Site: brandenburg
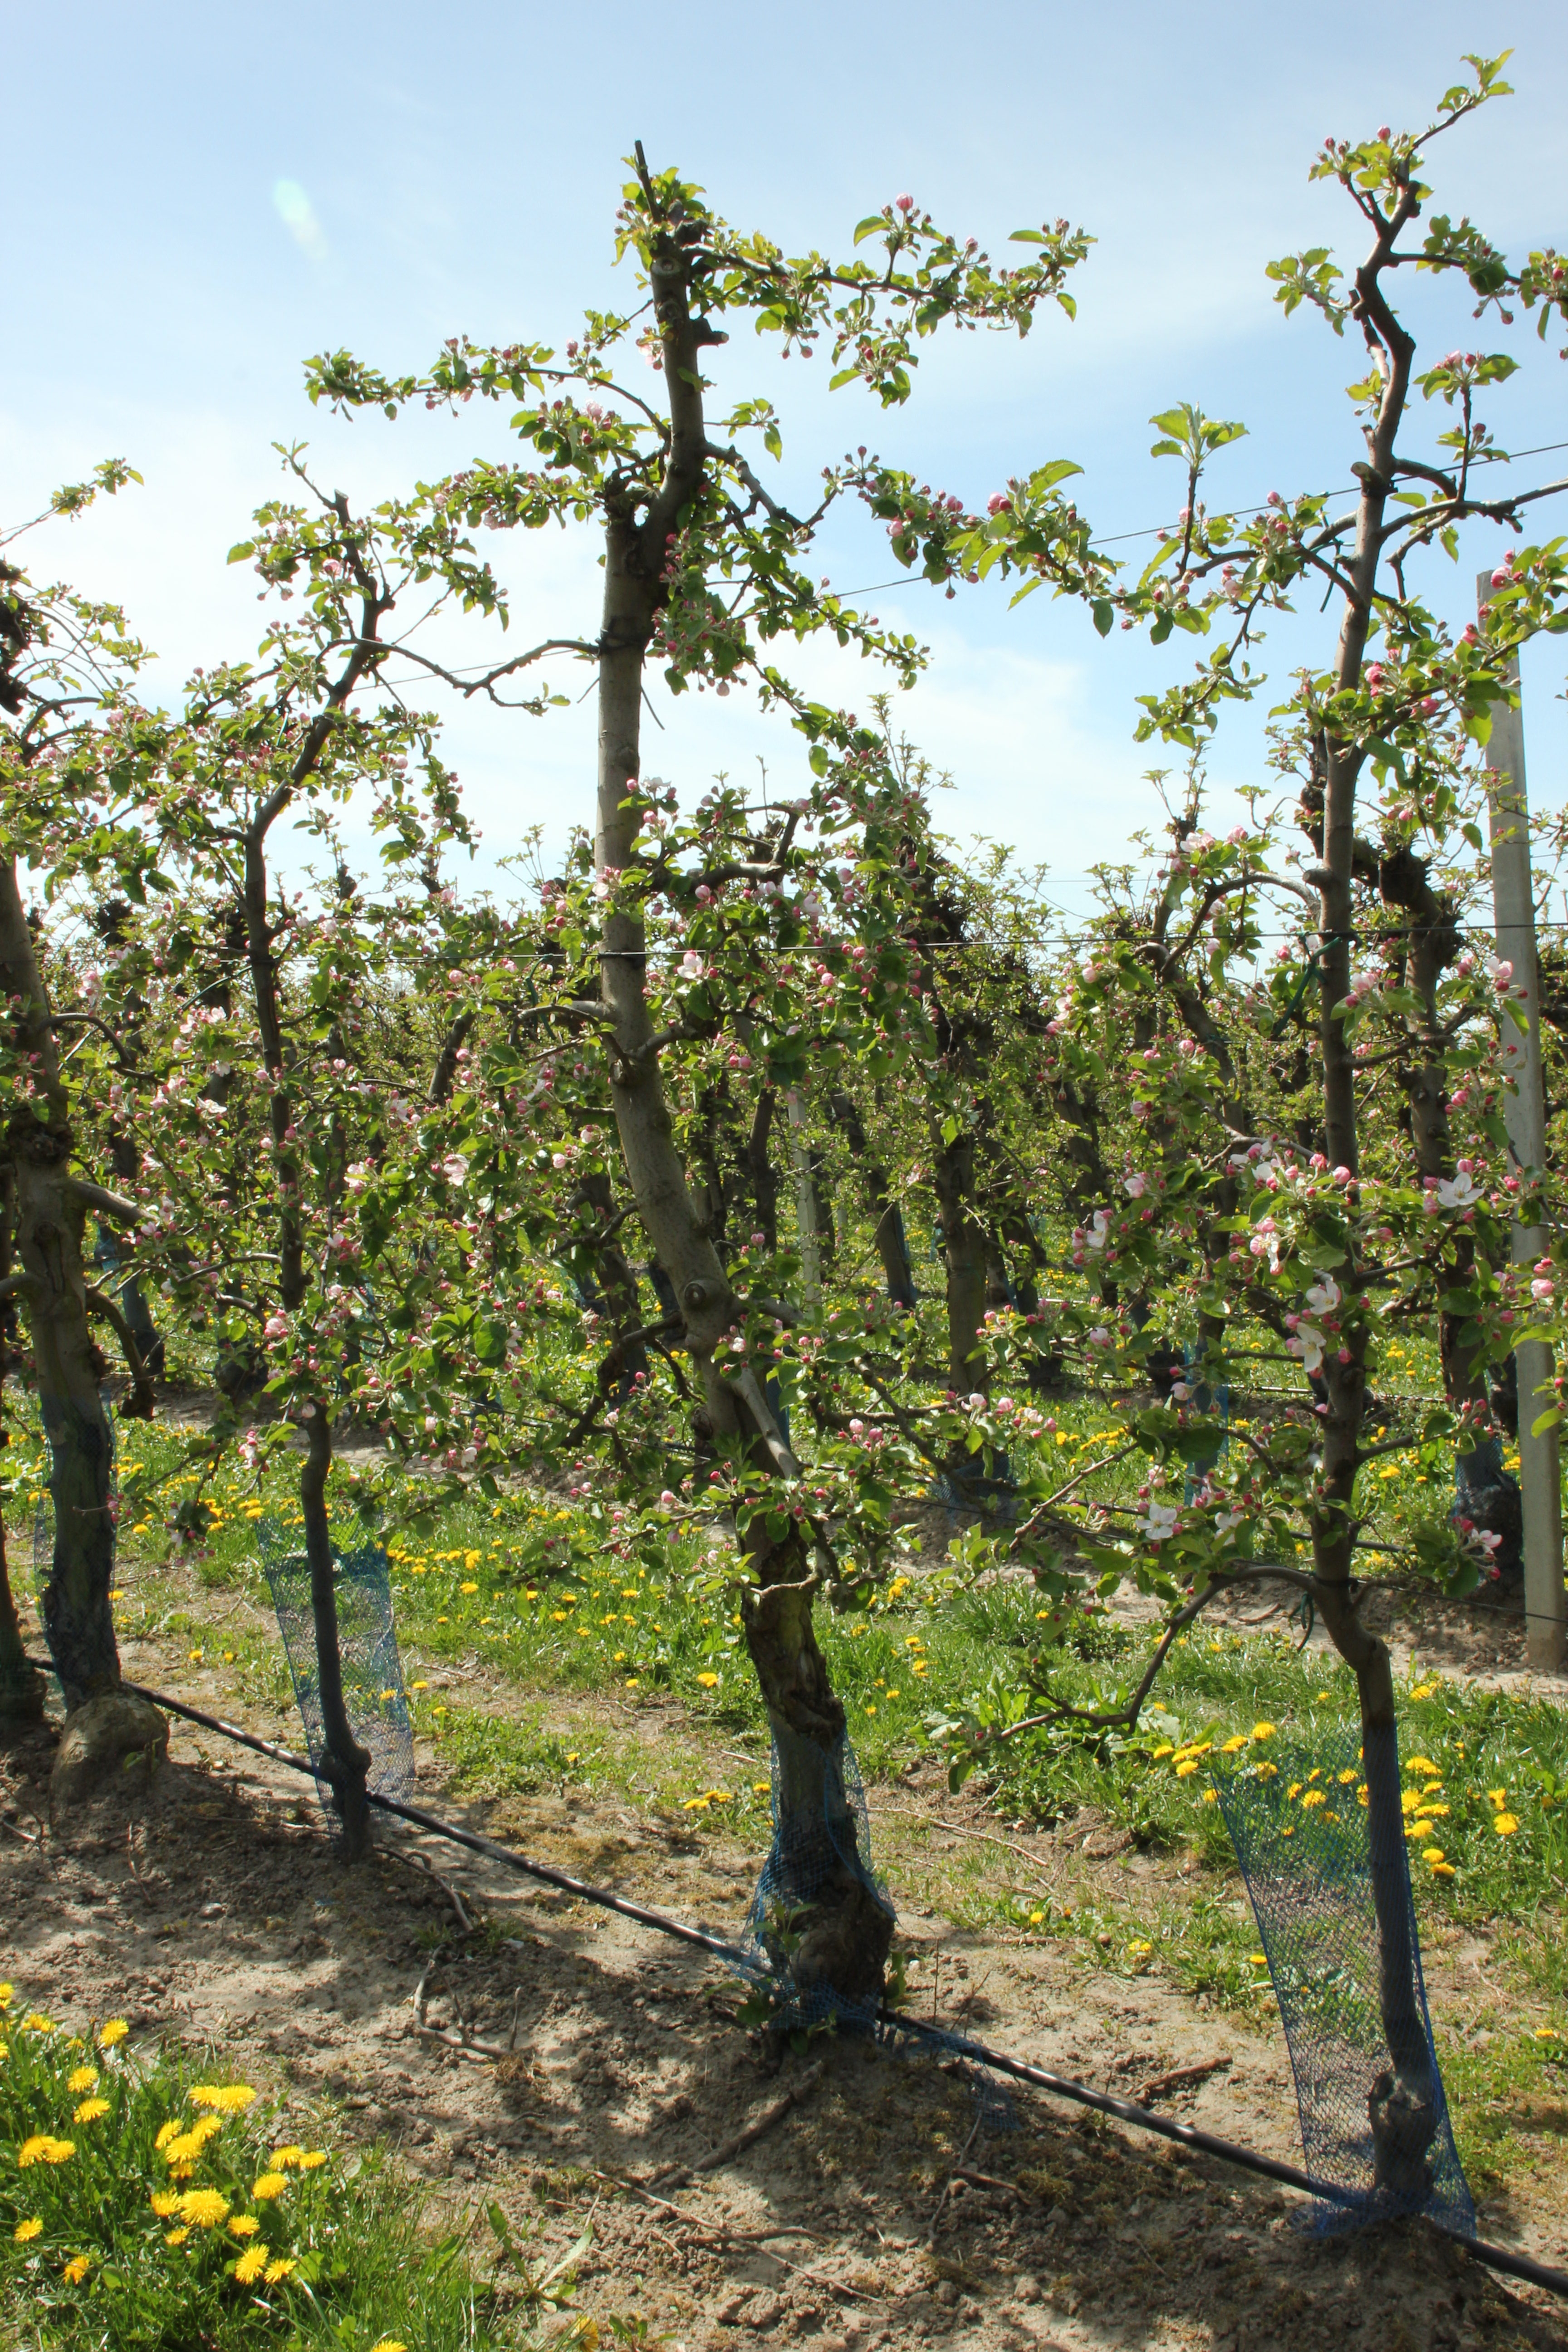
Growth stage (BBCH 57): Inflorescence emergence